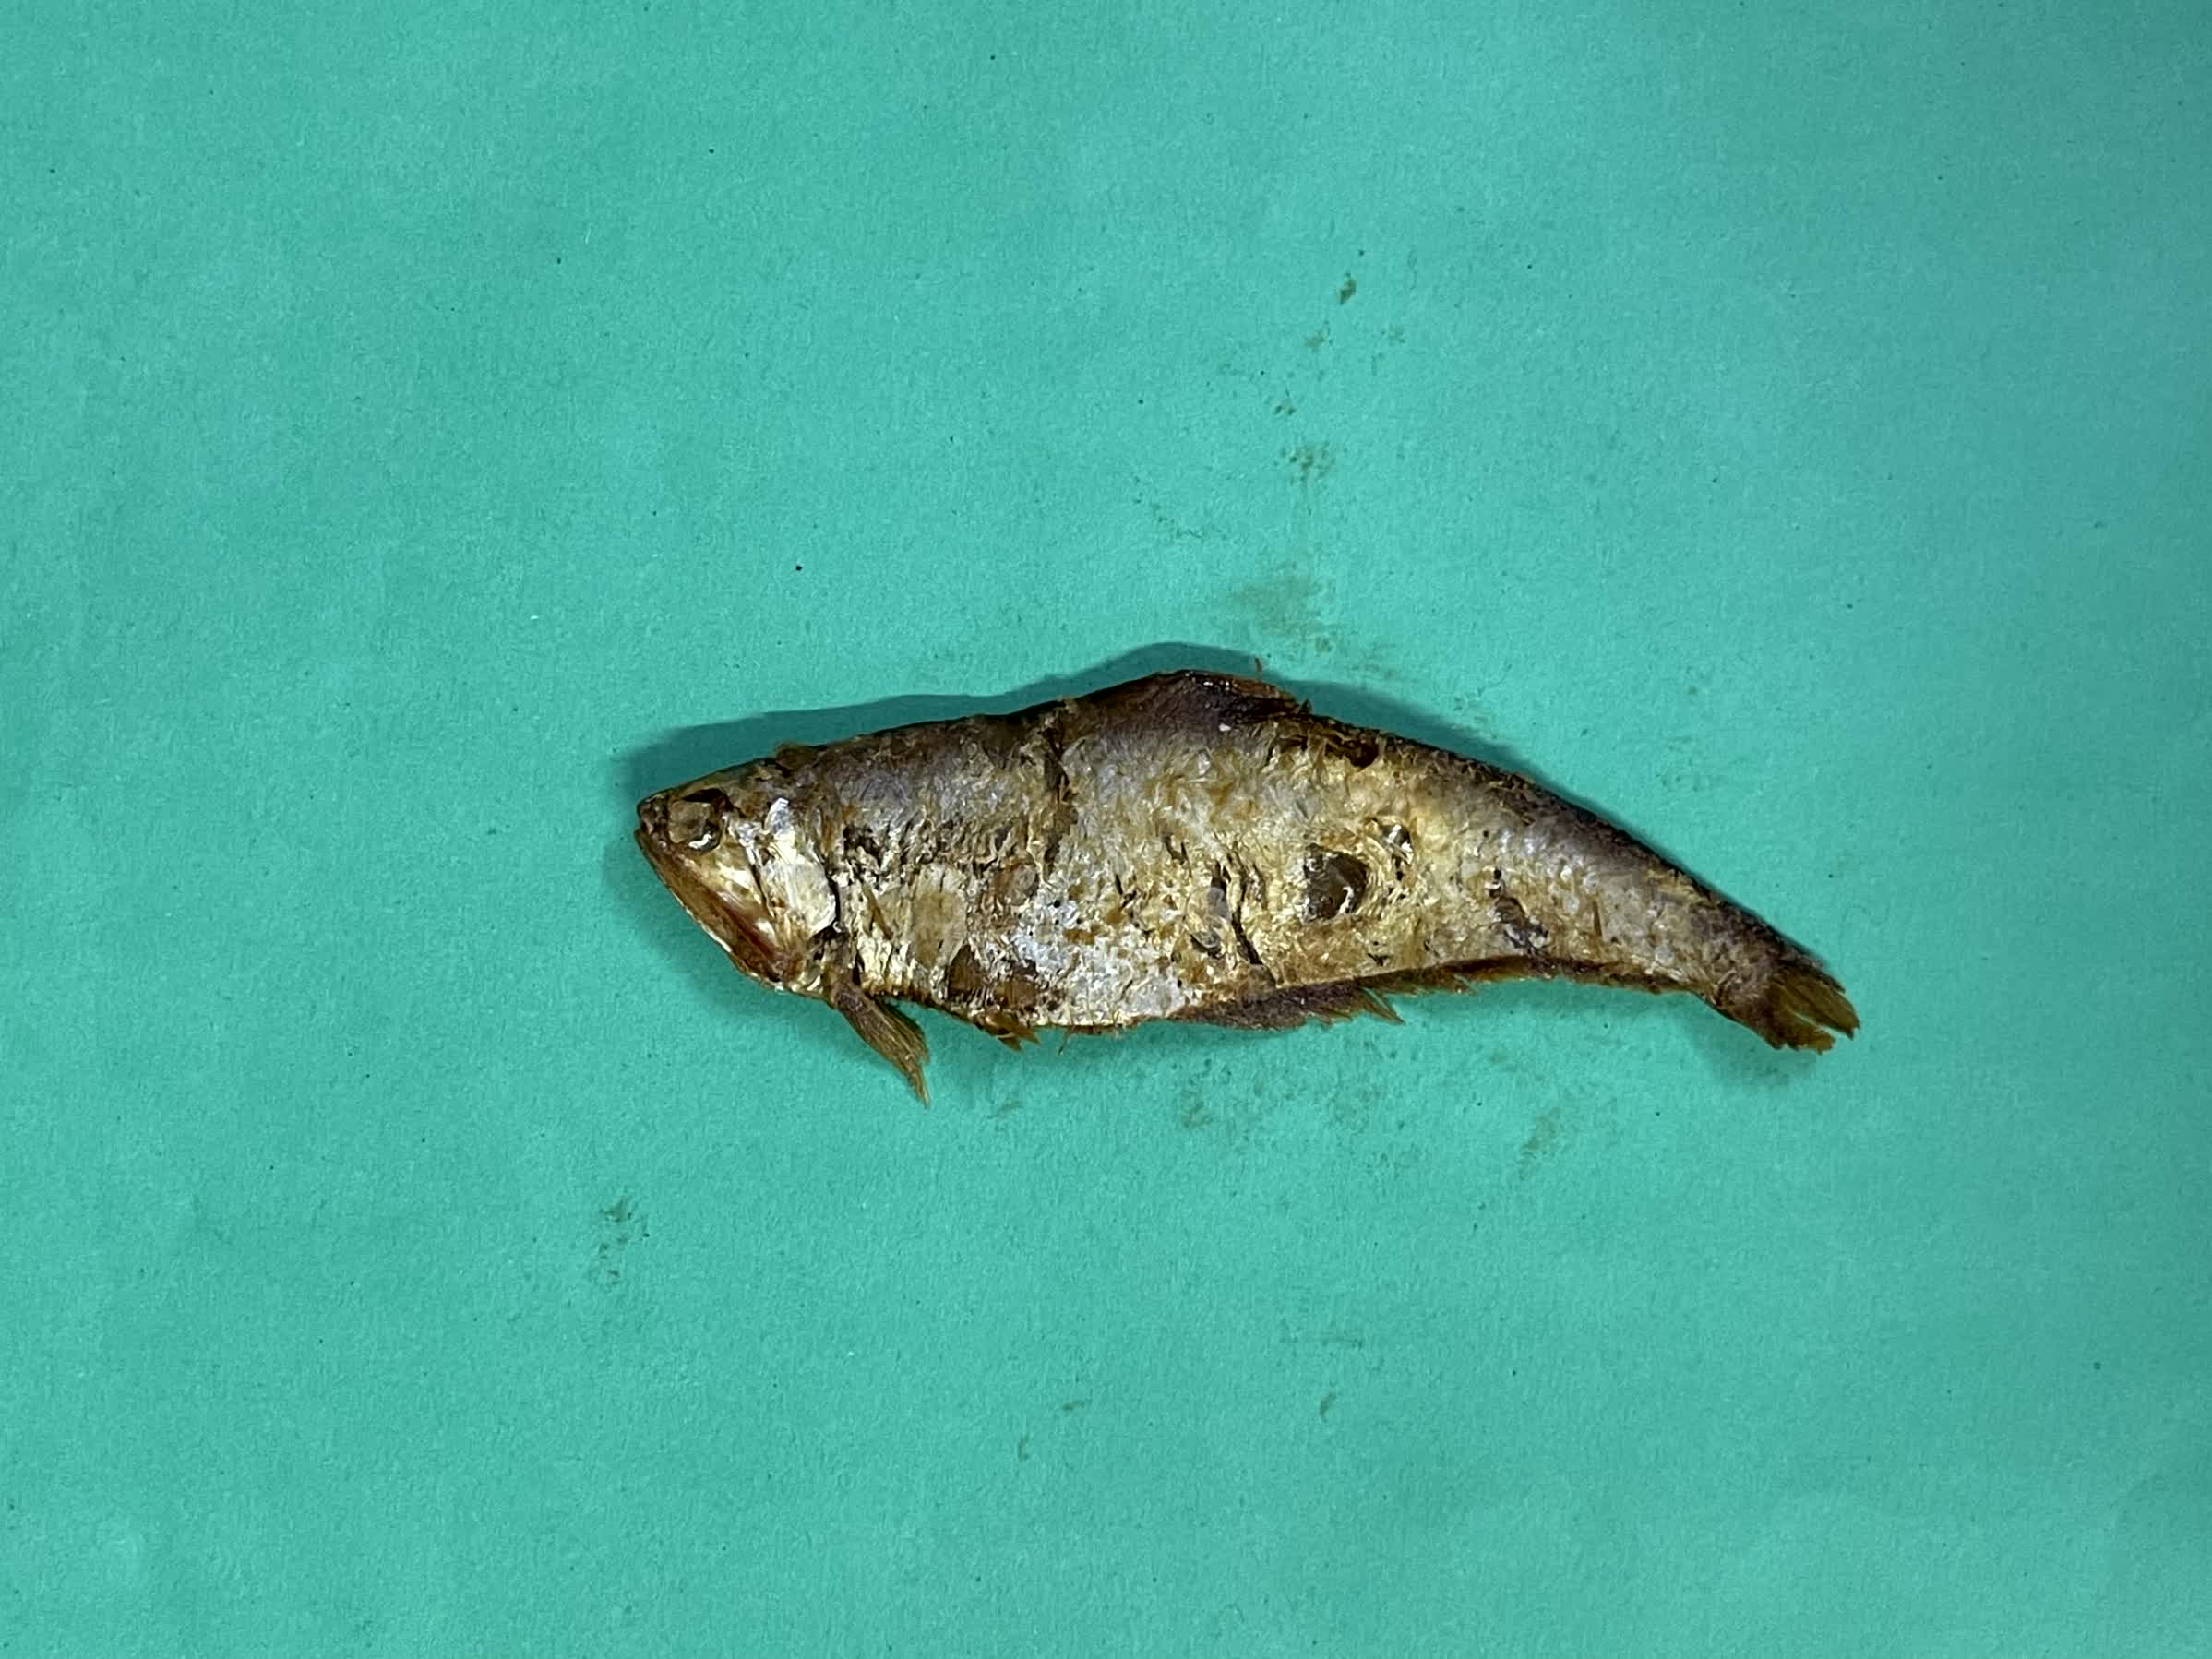
Species: Bashpata